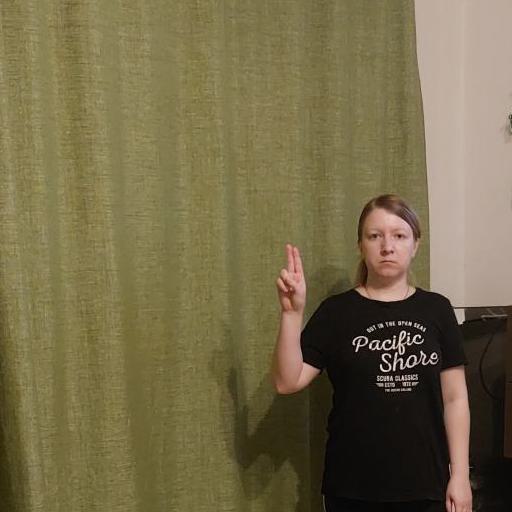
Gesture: two_up